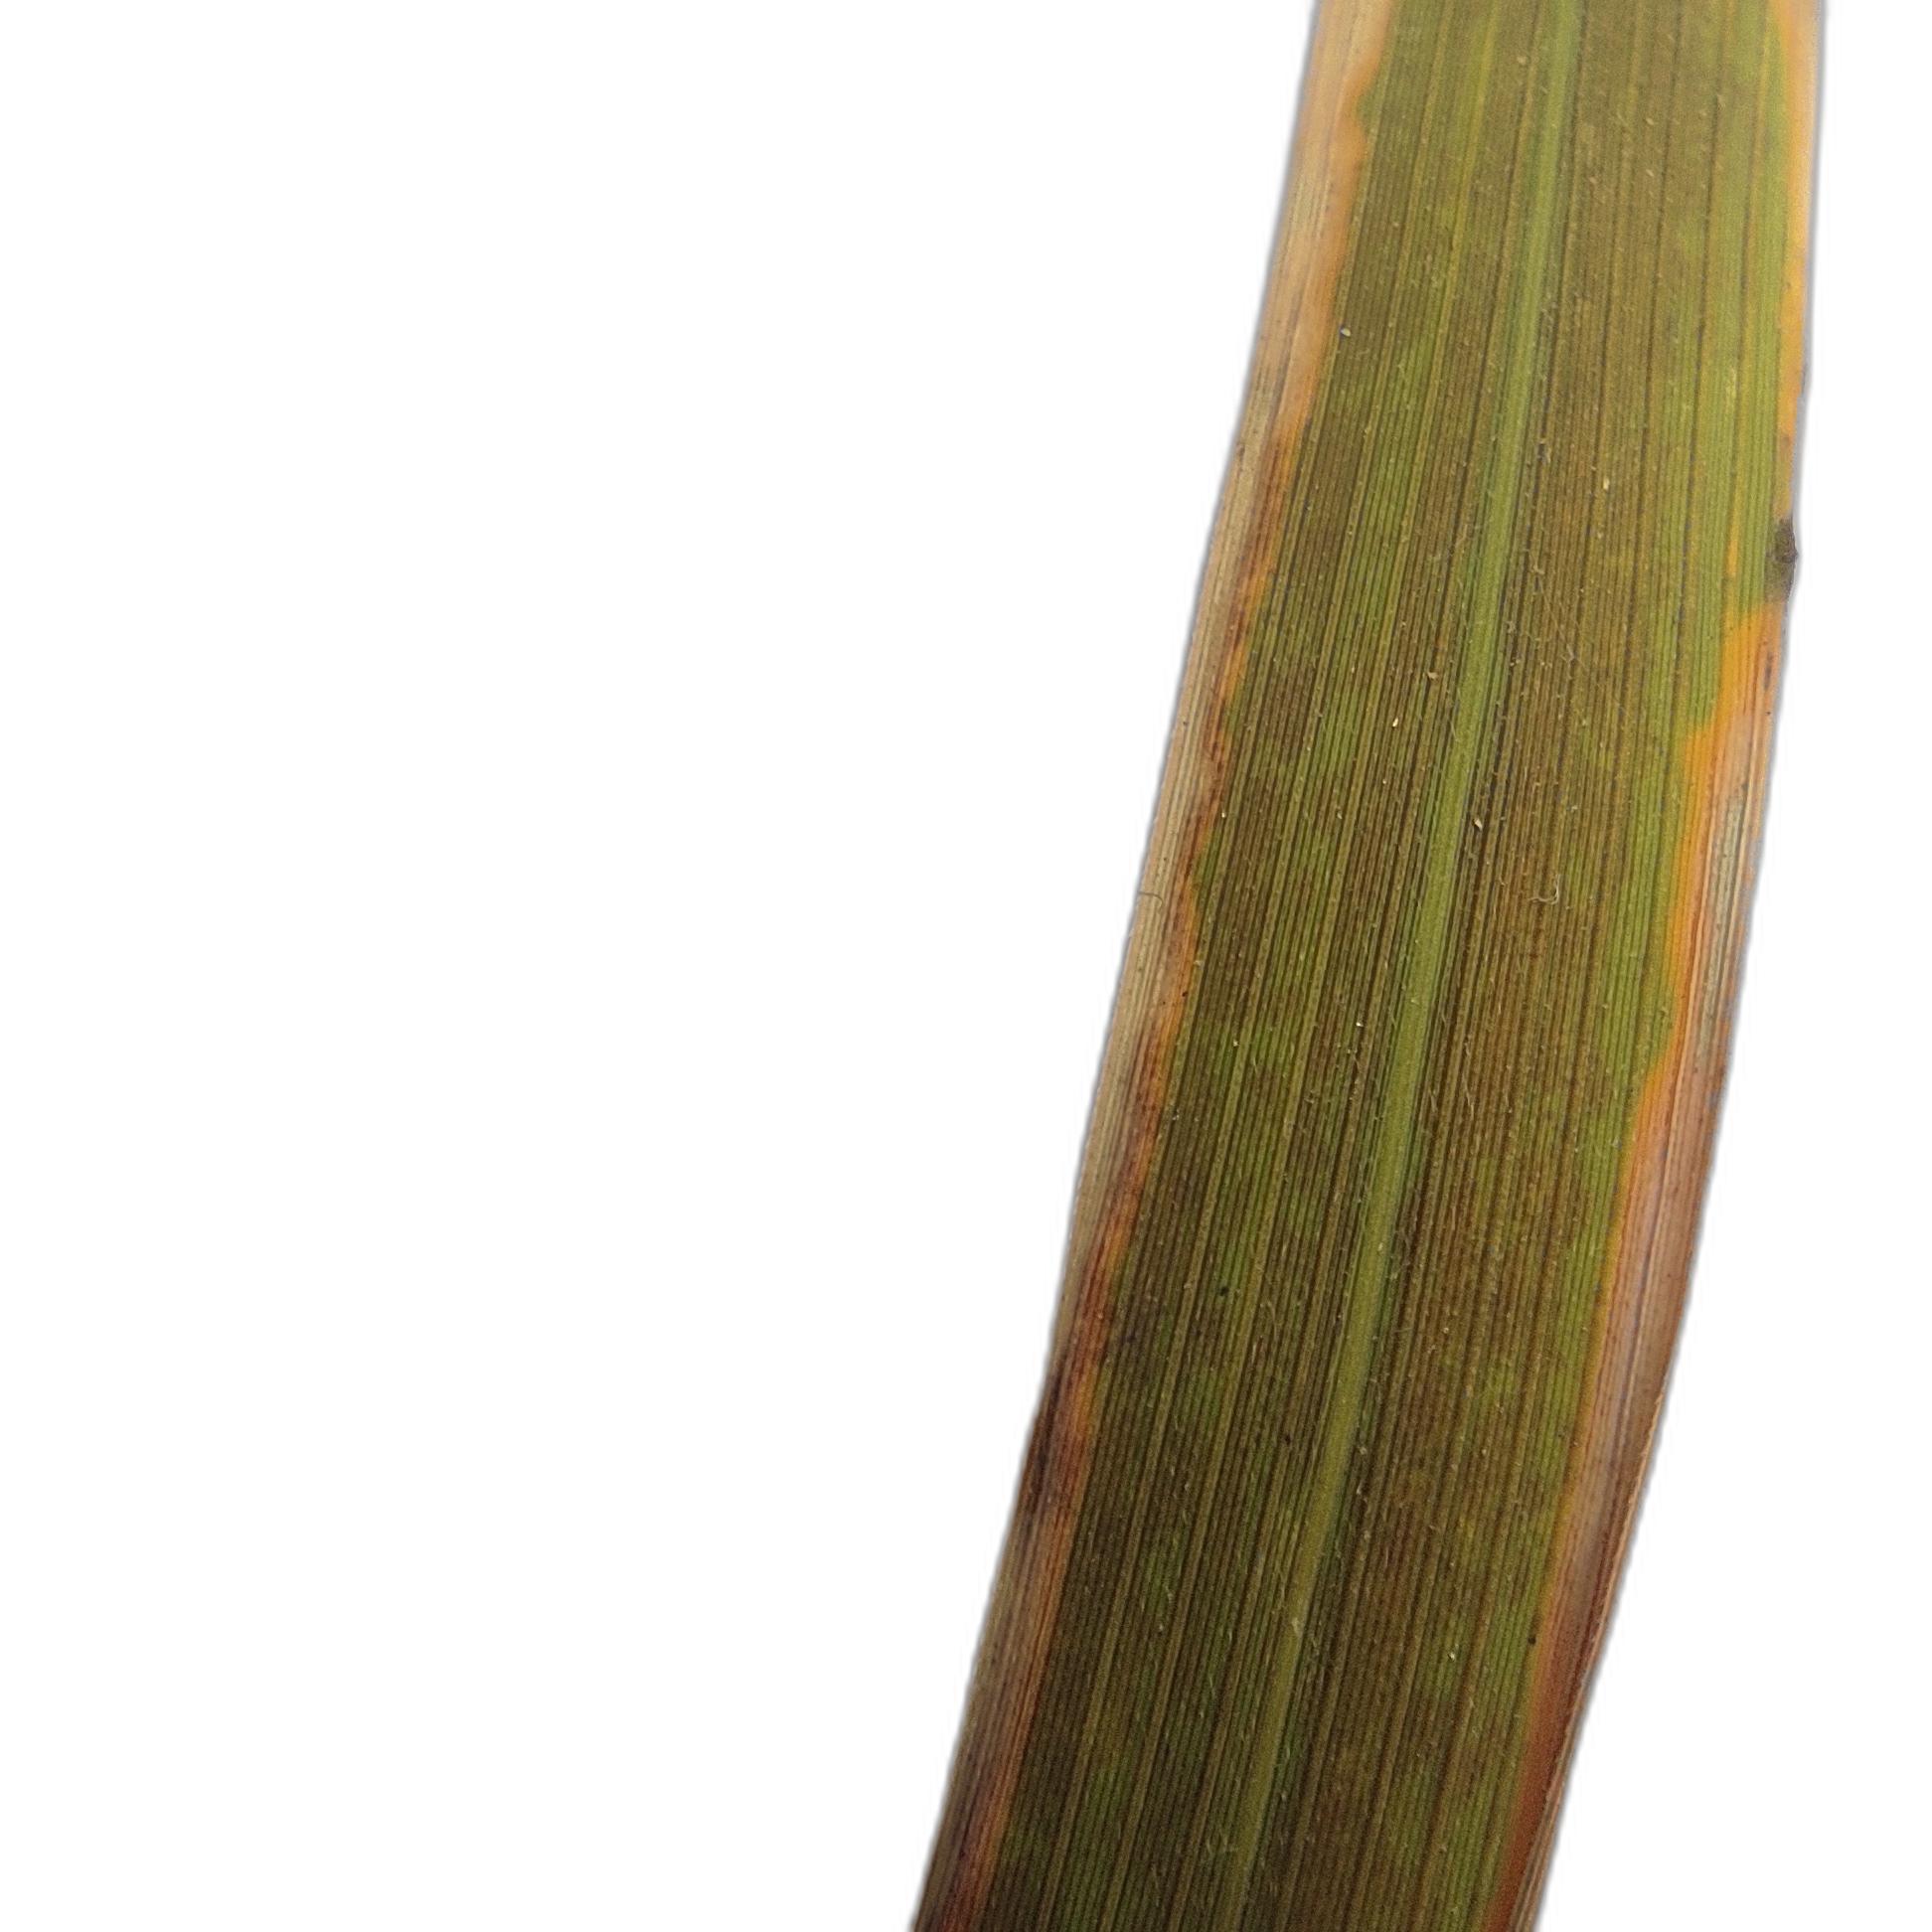
Label: Rice Tungro